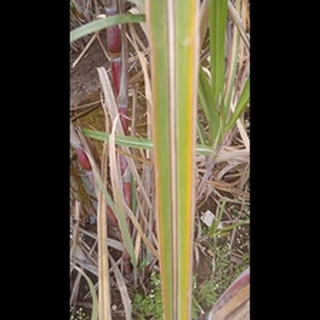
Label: sugarcane_yellow_leaf_disease